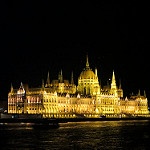
Label: buildings